Fullerton First Methodist Episcopal Church

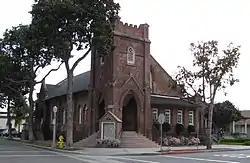

Fullerton First Methodist Episcopal Church (also known as Seventh Day Adventist Church; Church of Religious Science) is a historic church building at 117 N. Pomona Avenue in Fullerton, California. By 2000 it was a Centers for Spiritual Living church.